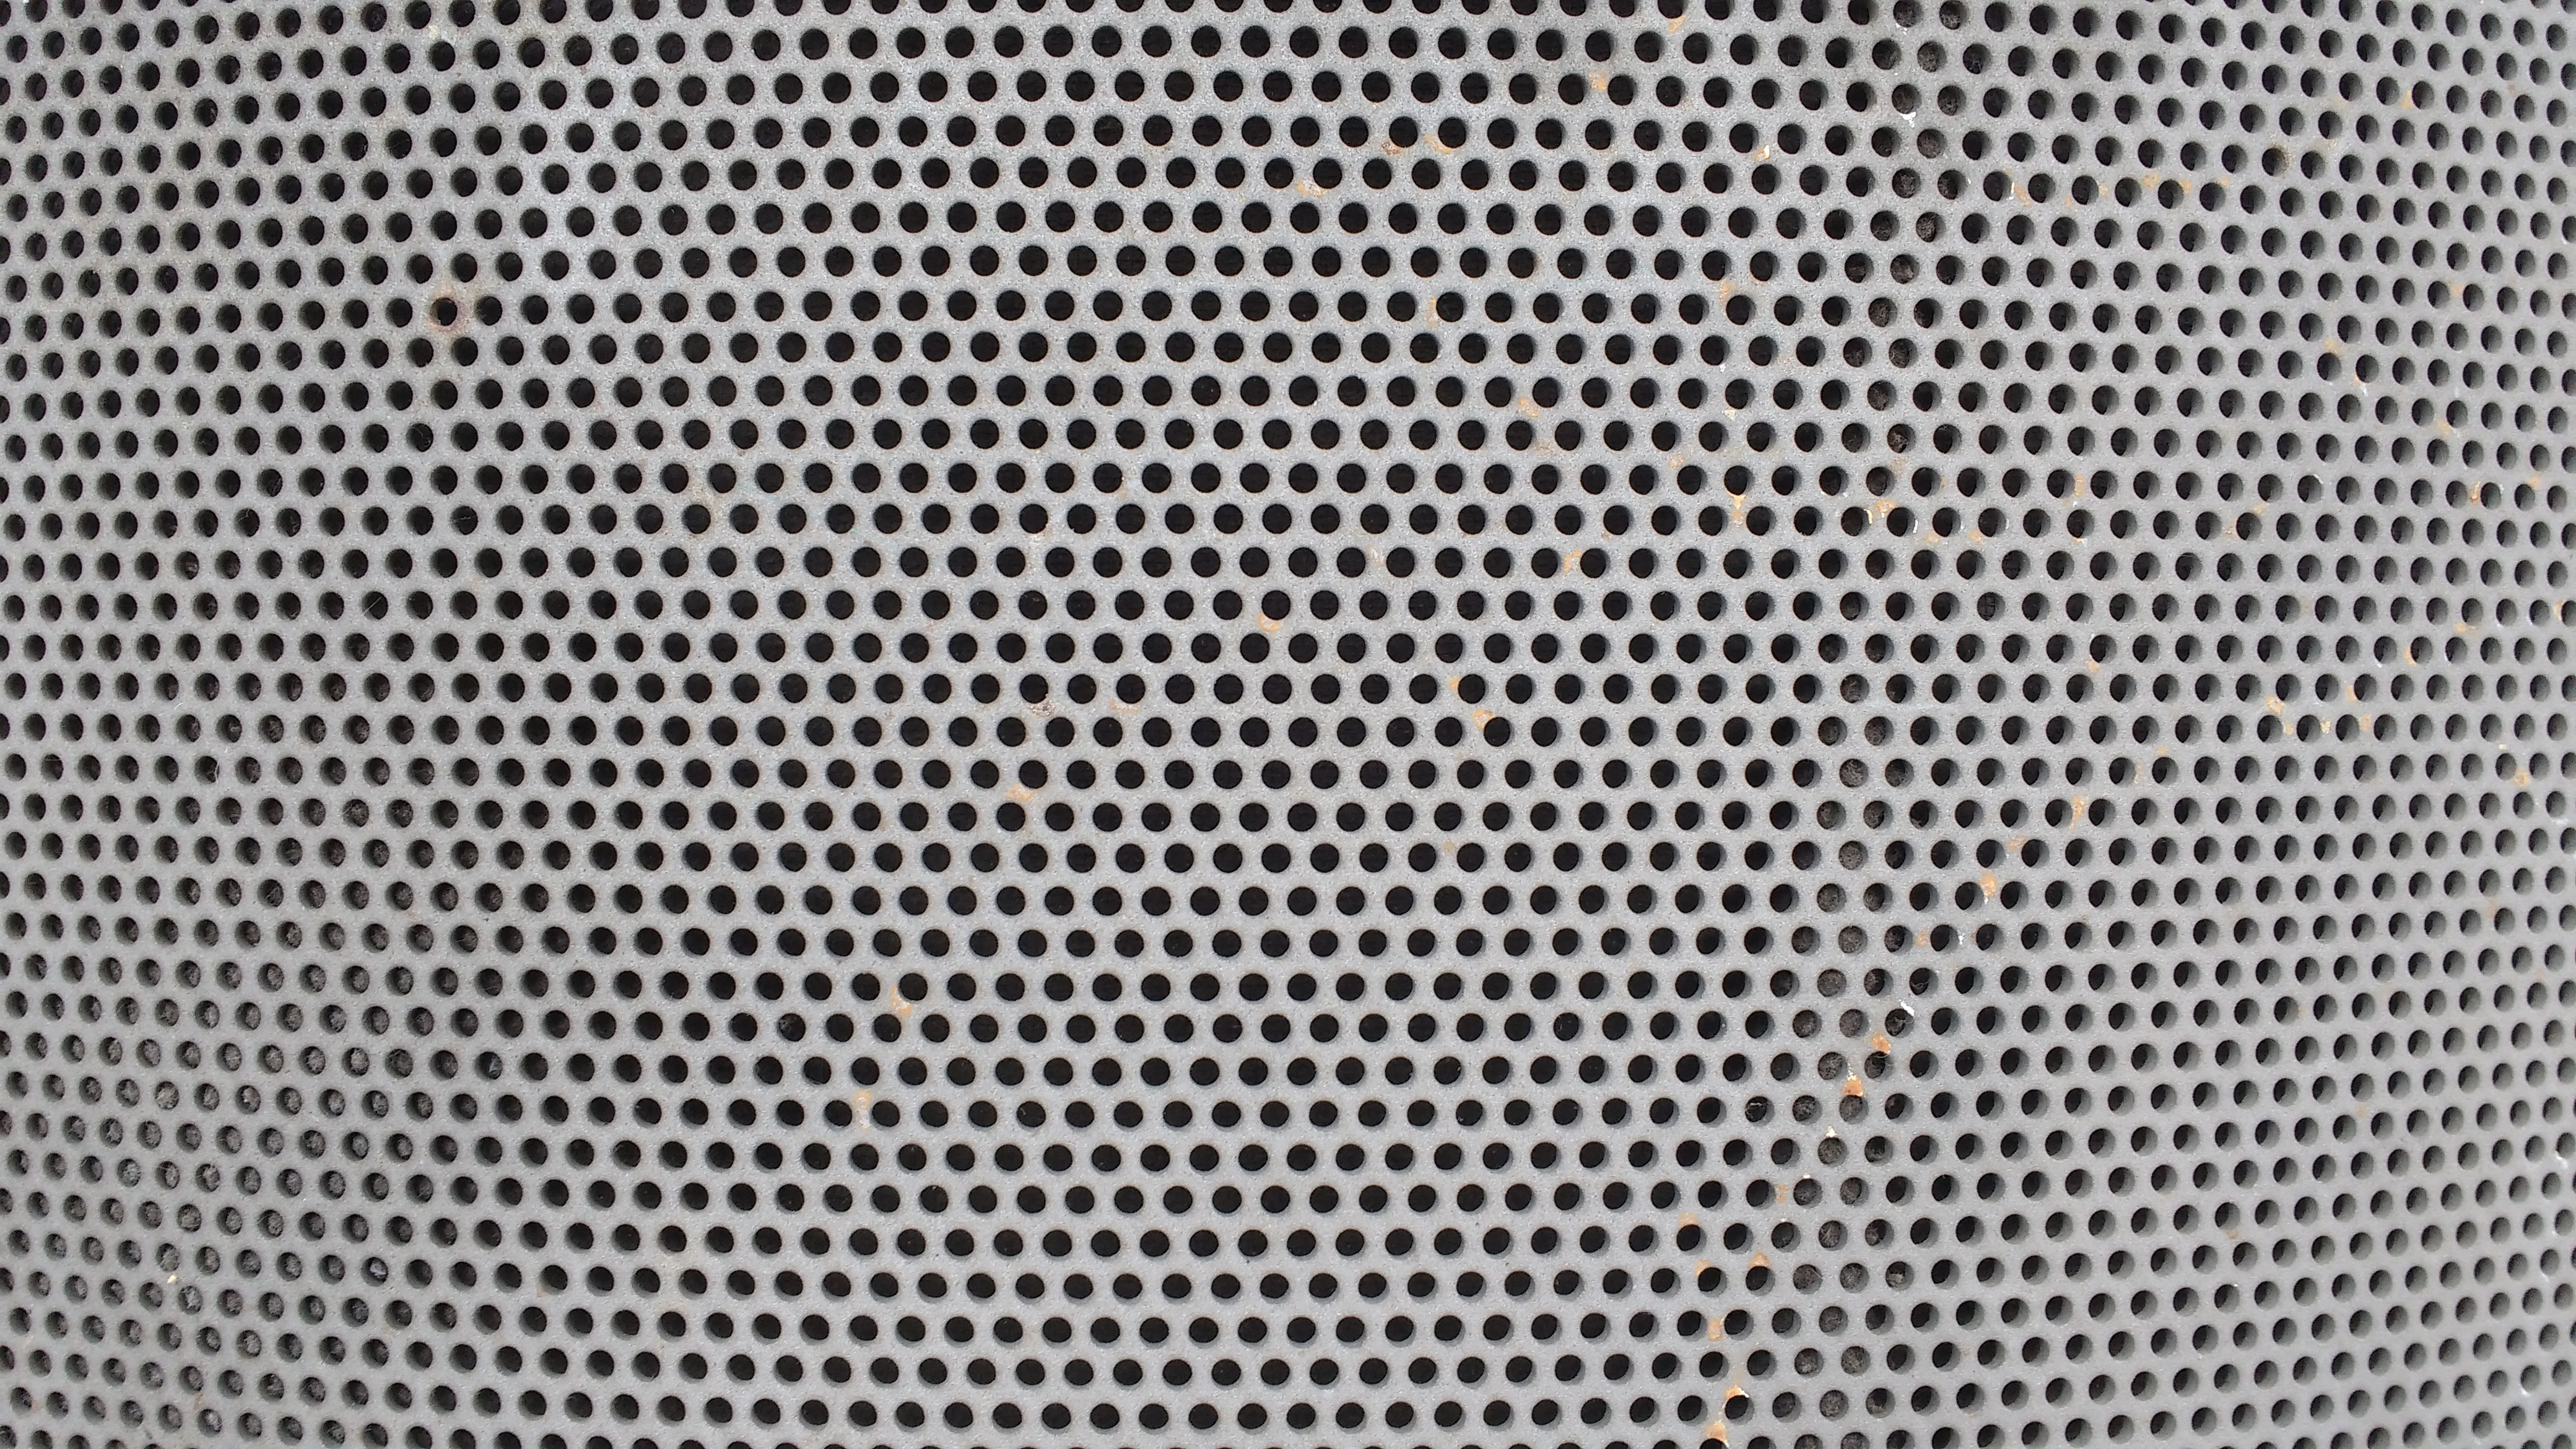
floor, pattern, line, geometry, metal, material, circle, sheet, textile, design, net, mesh, holes, many, curved, flooring, regularly, perforated sheet, chain link fencing